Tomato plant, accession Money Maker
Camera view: vertical (180 deg); turntable rotation: 150 degrees
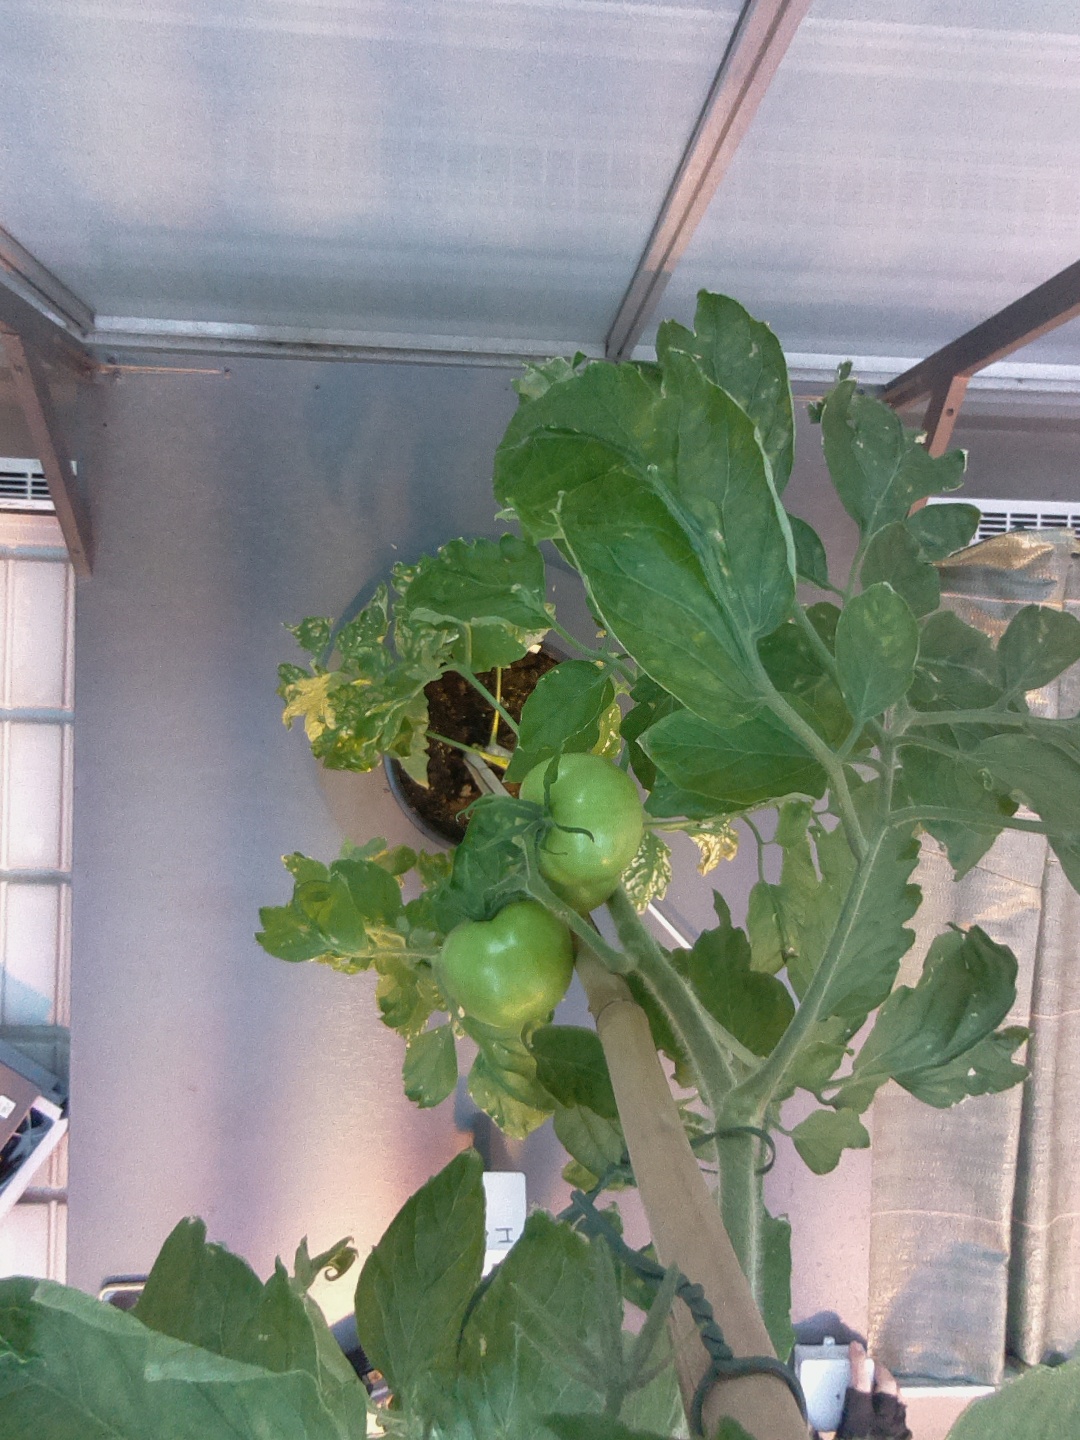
BBCH growth stage 74: 40%-50% of final fruit size